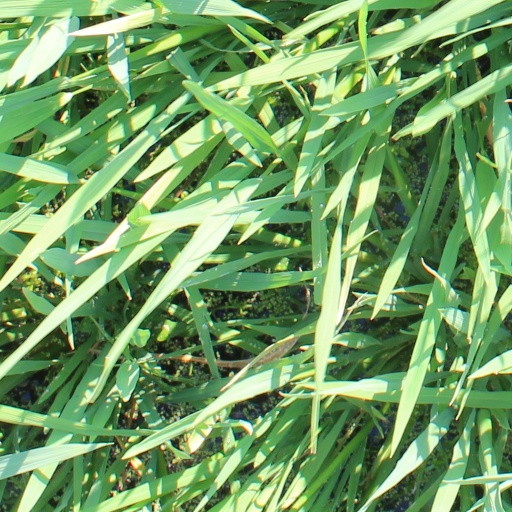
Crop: rice